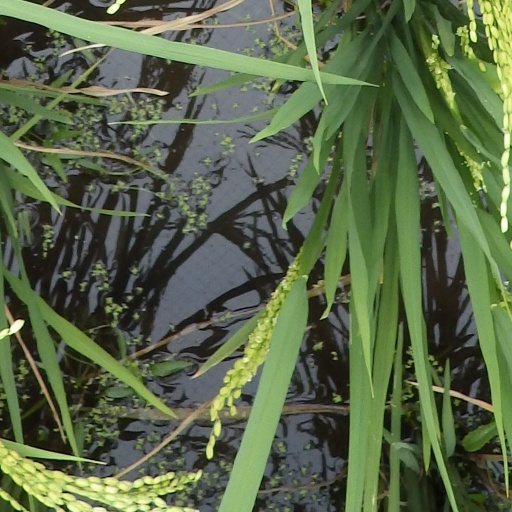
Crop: rice